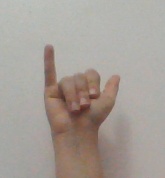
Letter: ya